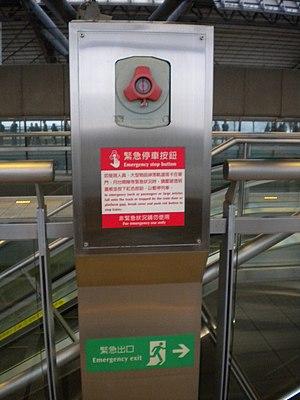
En automatique, l’arrêt d'urgence provoque une mise hors énergie des actionneurs, l'arrêt immédiat de tout processus en cours et informe l'automate de cette situation. L'automate est programmé par une séquence spéciale qui permet au retour du courant de se trouver en mode non critique et sécurisé pour les opérateurs.